Hasvik Municipality

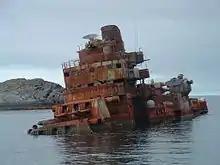
The ship was being towed for scrapping, but ran aground in Hasvik in 1994, and was removed in 2012.

In the sea off the village of Sørvær, the decommissioned Soviet cruiser Murmansk ran aground on Christmas Eve in 1994. Her towlines had snapped off the nearby North Cape while the vessel was on its way to India to be scrapped. She stayed in Sørvær for 18 years.